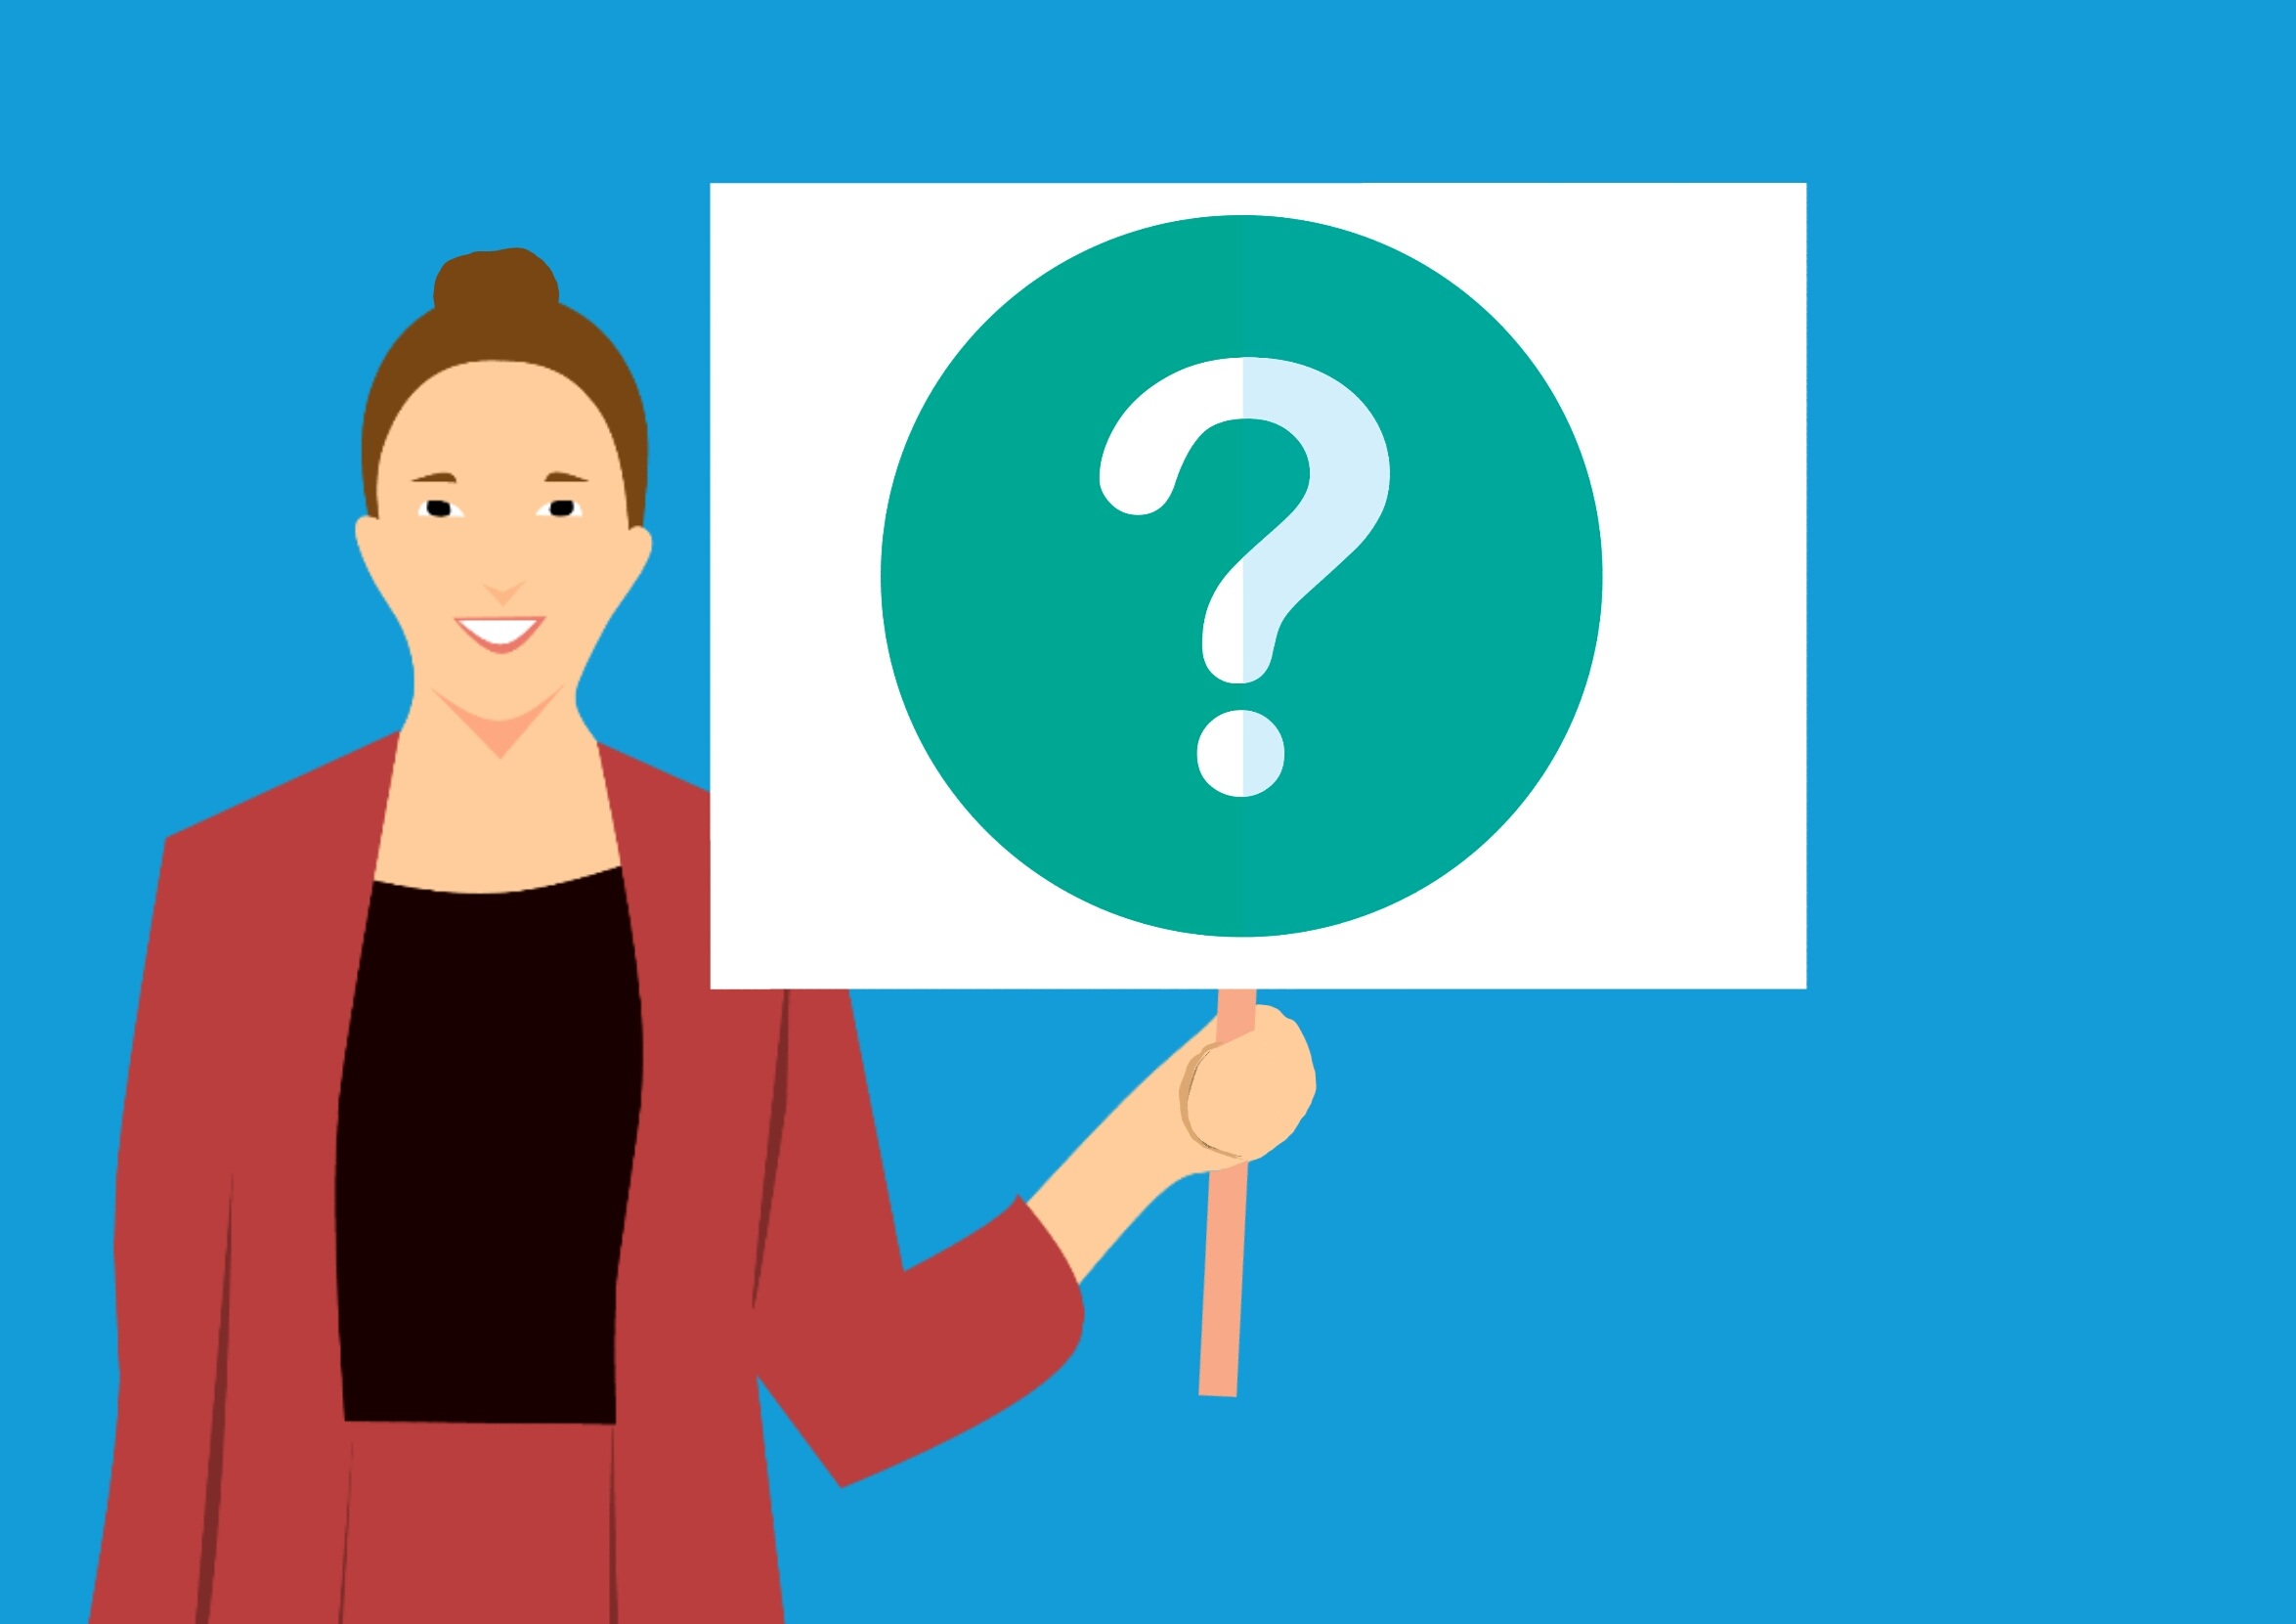
ask, asking, guess, business, communication, sign, question mark, solution, creativity, wonder, flat, paper, designing, banner, holding, blue, text, smile, human behavior, cartoon, font, conversation, line, organ, happiness, graphic design, illustration, graphics, joint, clip art, circle, logo, brand, organization, girl, symbol